Partnership for Global Infrastructure and Investment

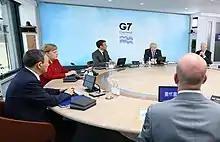

On 12 June 2021, the Group of Seven (G7) announced the adoption of the Build Back Better World (B3W) initiative built off the progress and principles of the Blue Dot Network to counter China's BRI to address the $40 trillion worth of infrastructure needed by developing countries by 2035. The initiative aims to catalyze funding for quality infrastructure for of low- and middle-income countries from the private sector and will encourage private-sector investments that support "climate, health and health security, digital technology, and gender equity and equality." The B3W efforts were in line with the standards and principles of the Blue Dot Network (BDN), relating to the environment and climate, labor and social safeguards, financing, construction, anticorruption, and other areas.